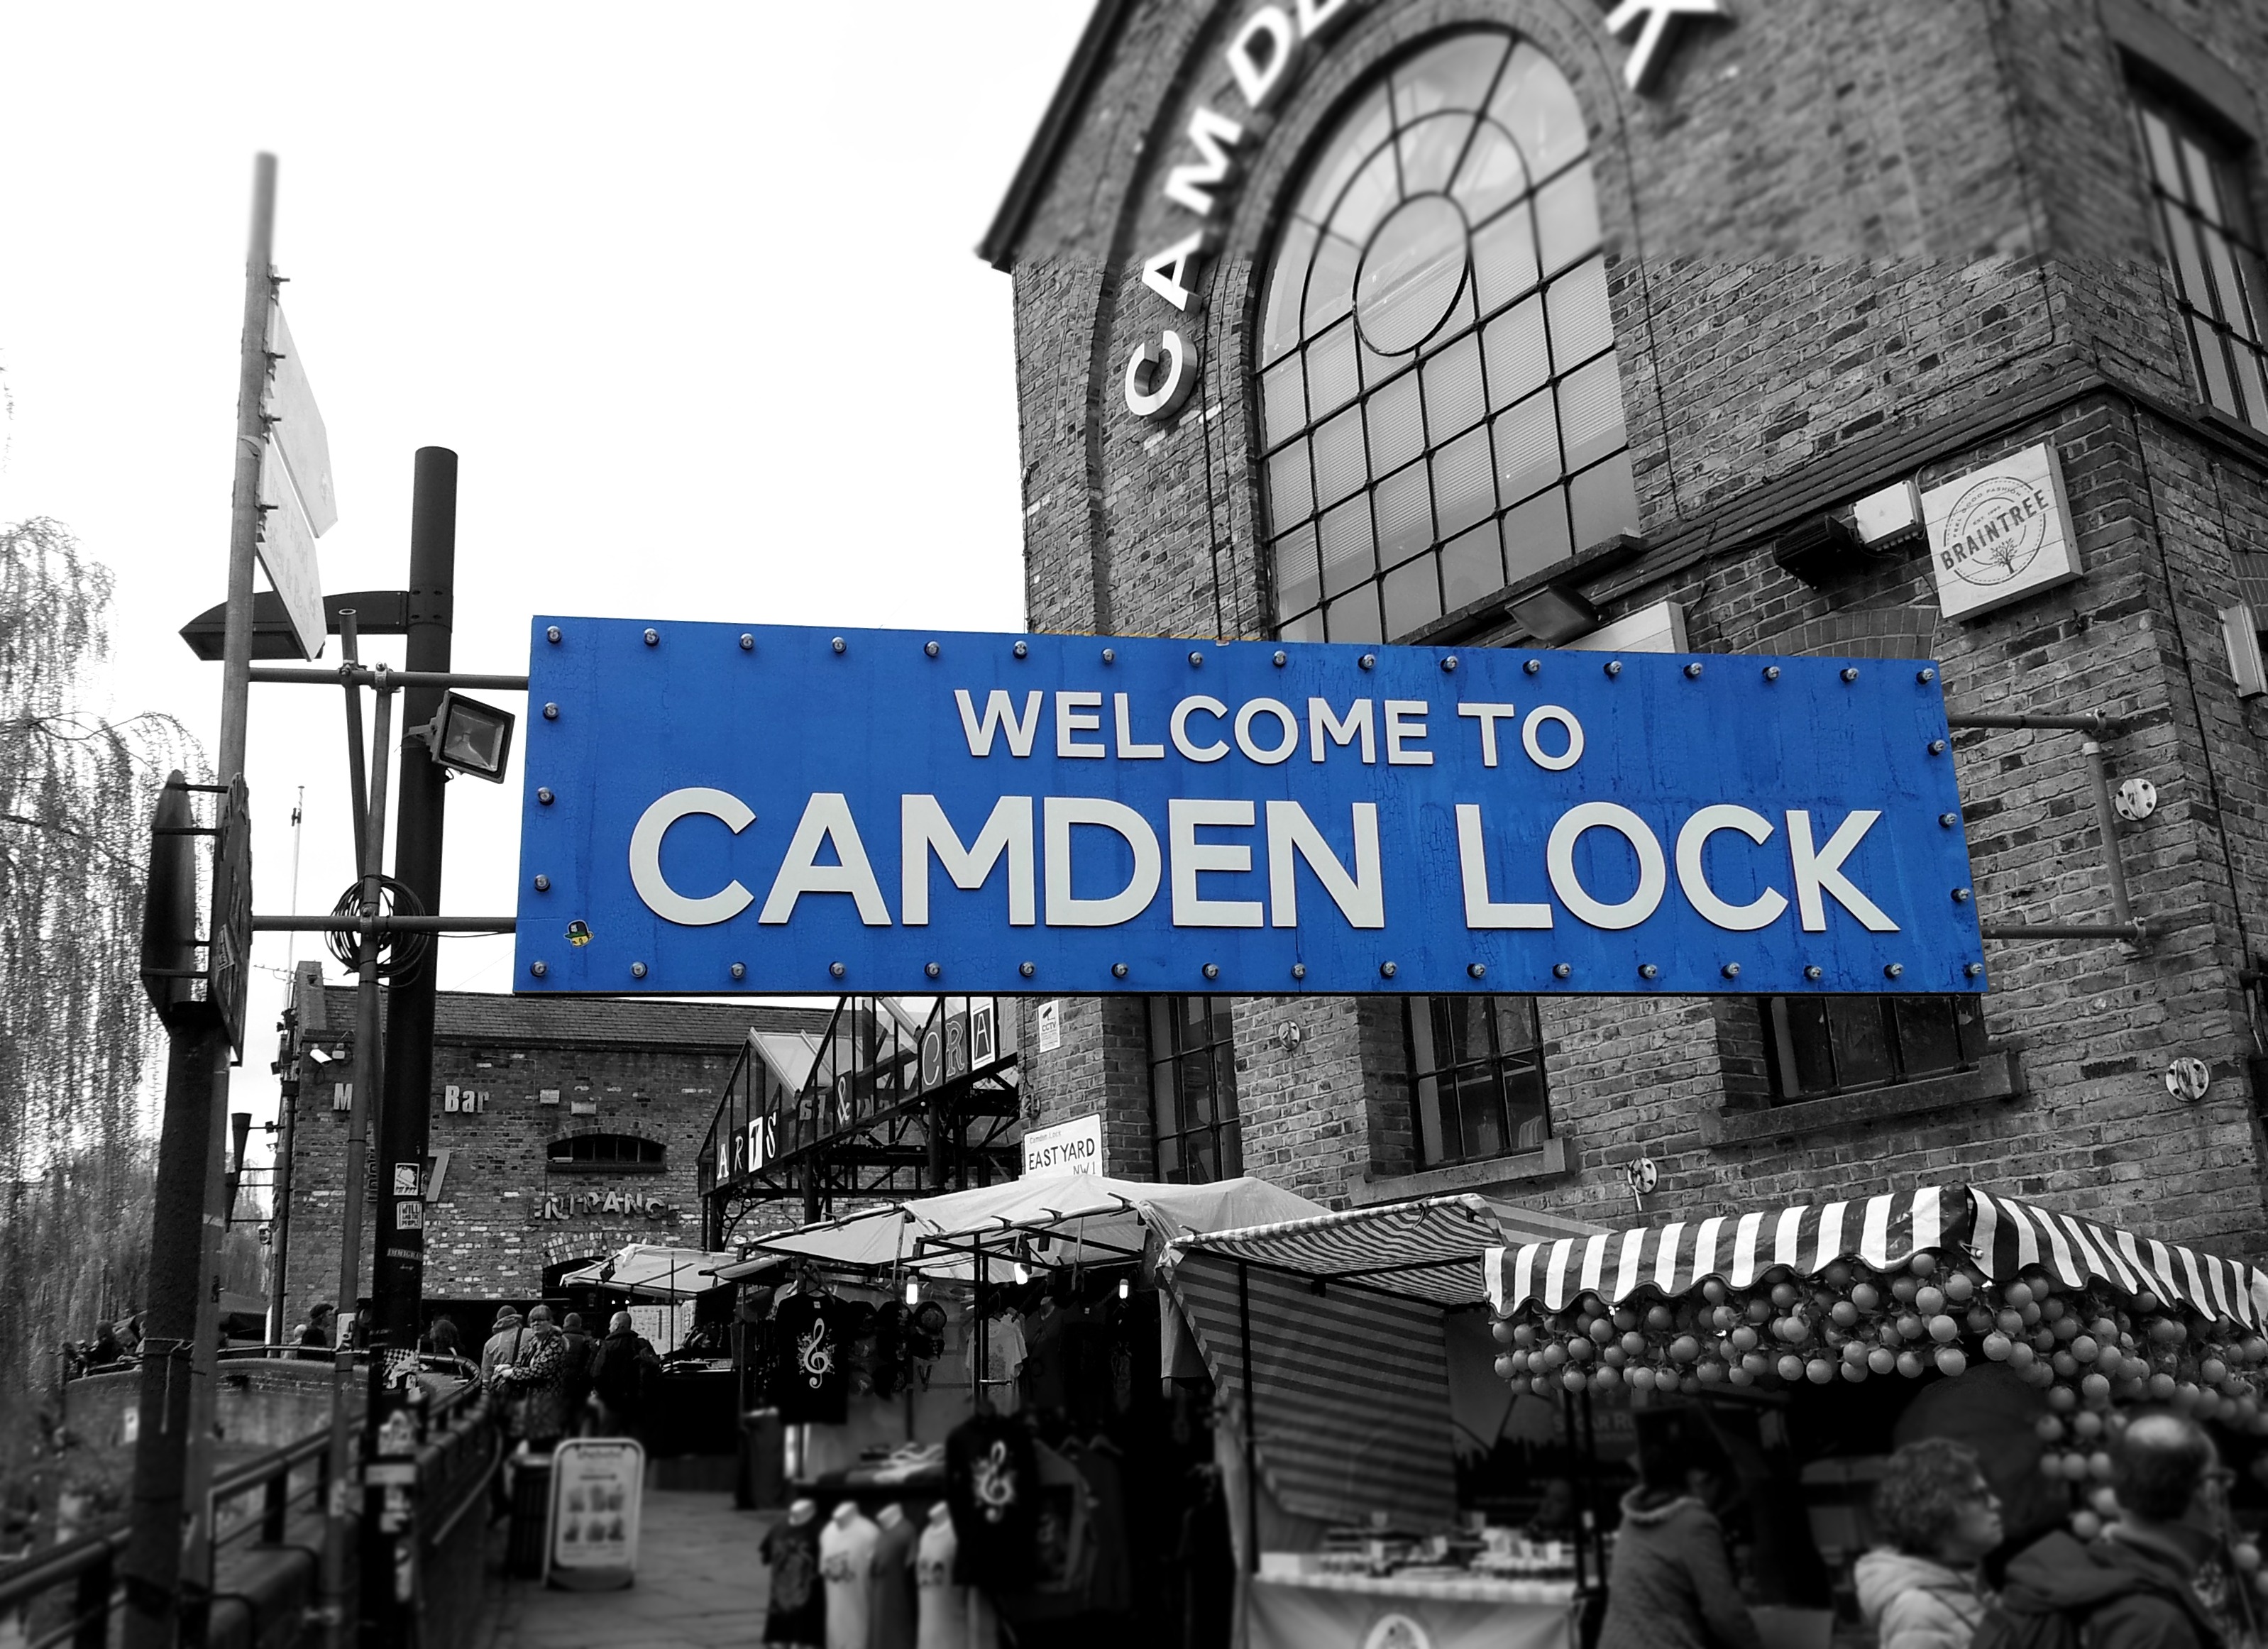
black and white, road, street, town, building, city, landmark, facade, market, font, england, london, camden, metropolis, neighbourhood, briton